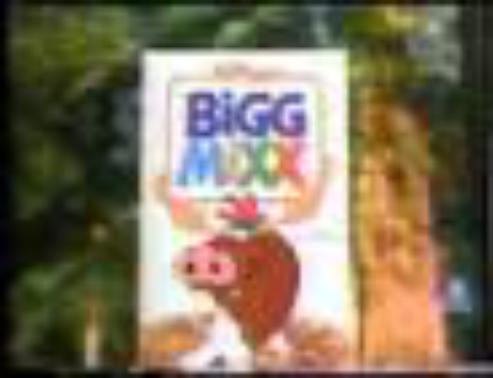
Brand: Bigg Mixx
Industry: Food